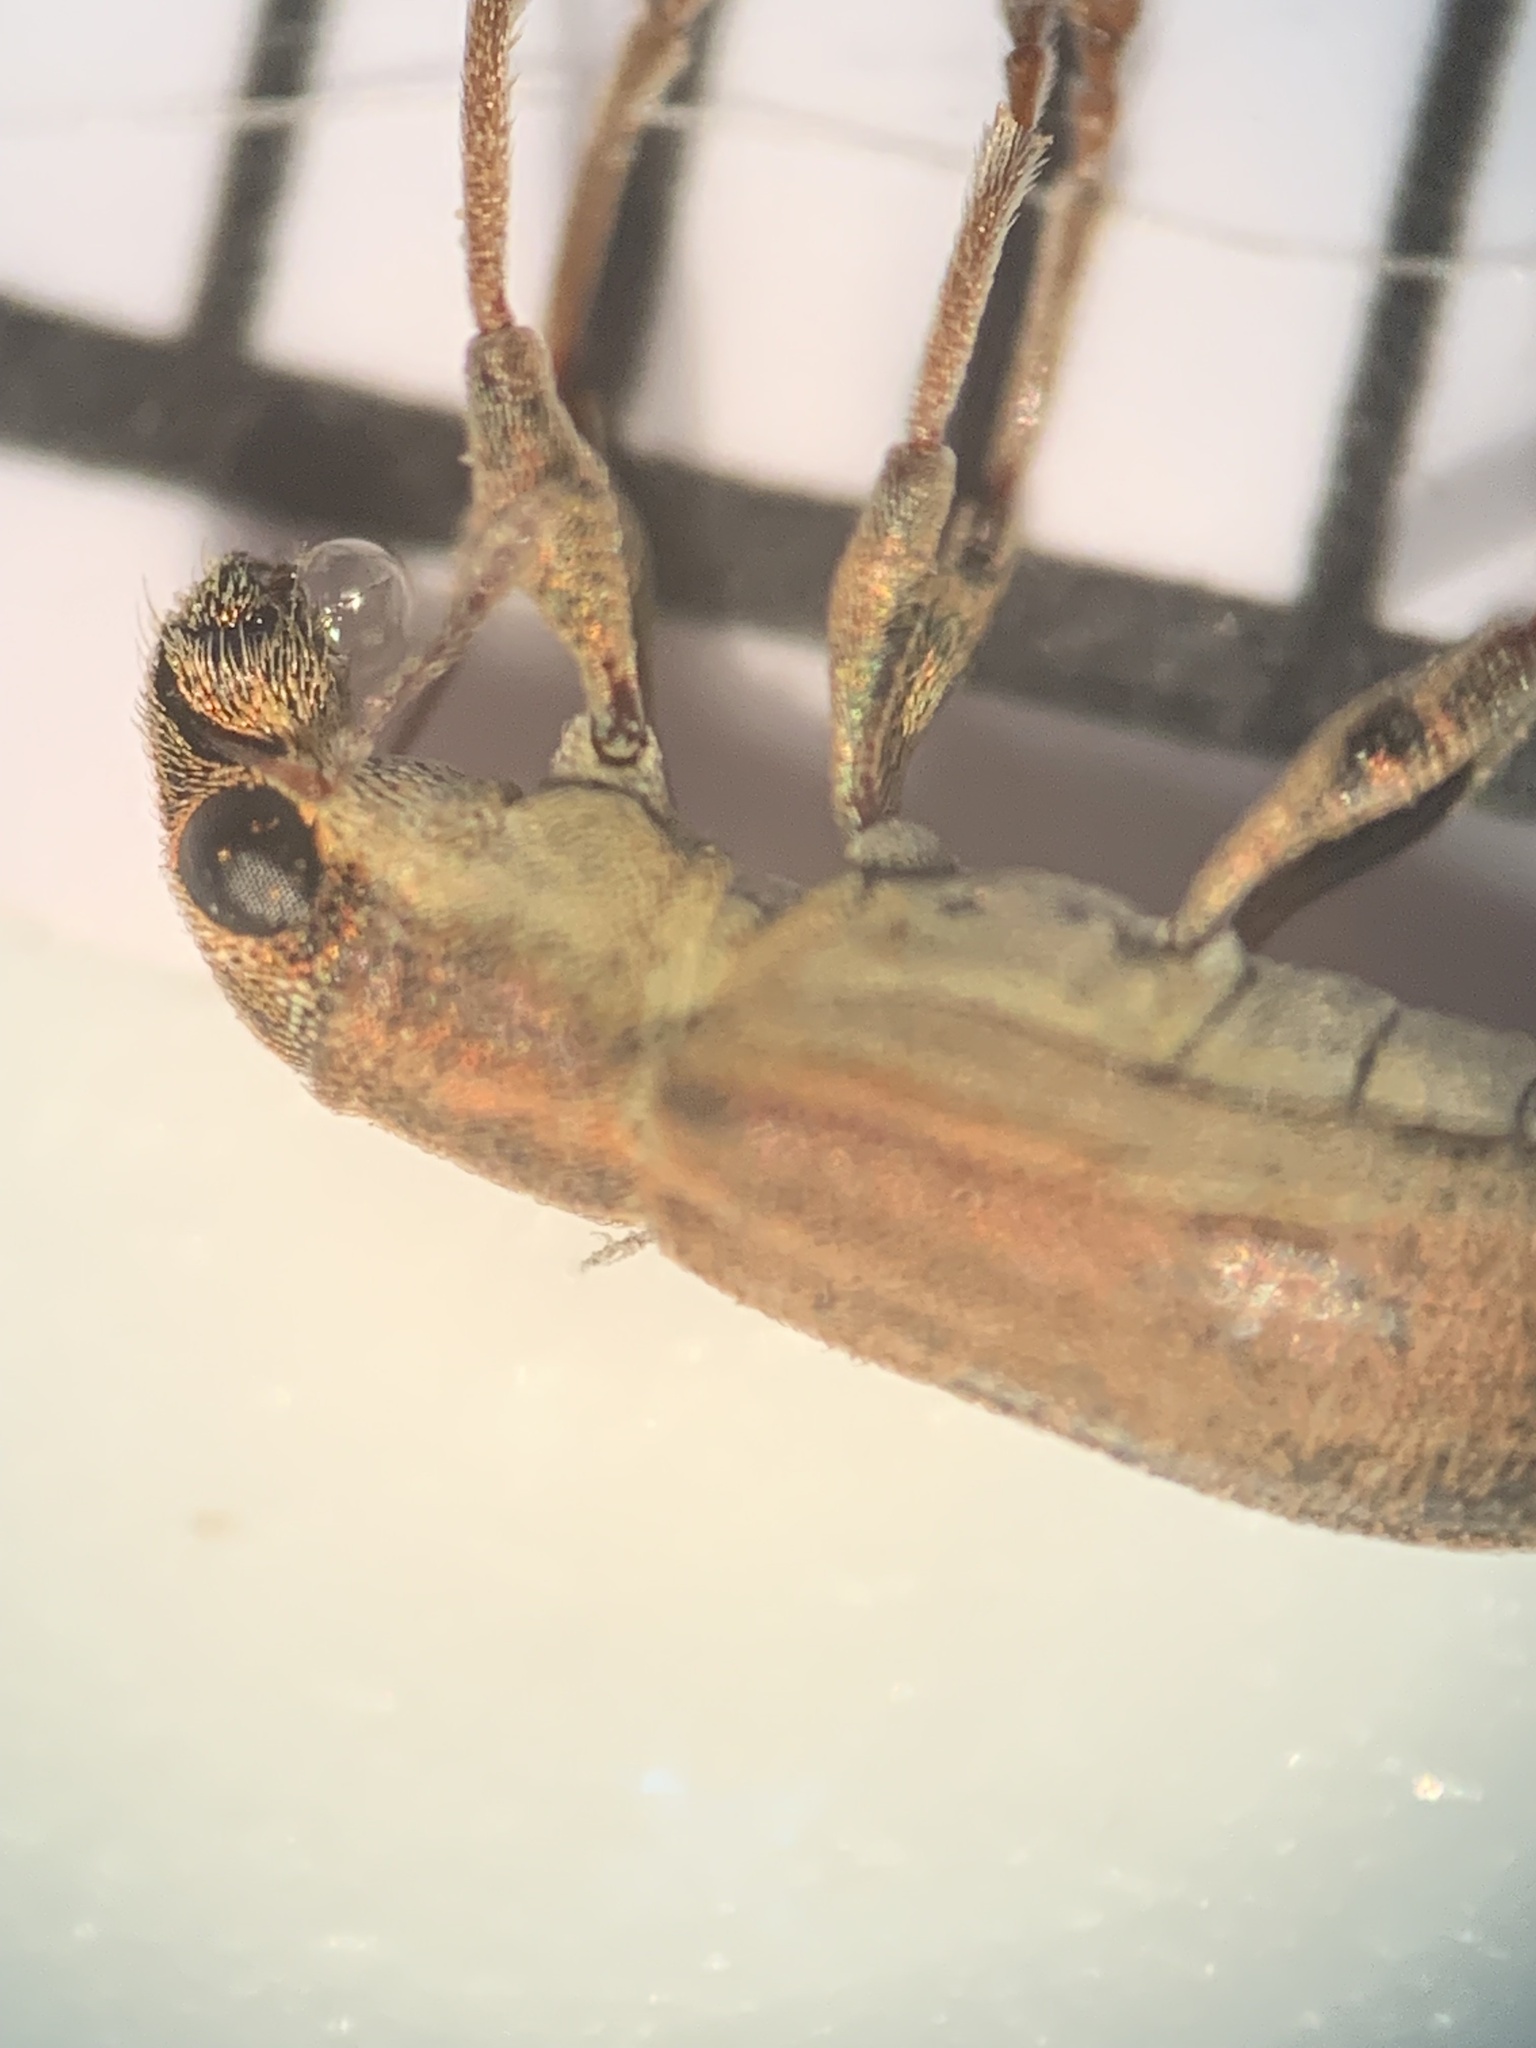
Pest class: pea_leaf_weevil